List of big-game hunters

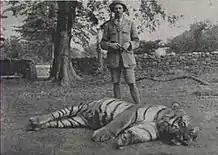
Jim Corbett with the slain Bachelor of Powalgarh, 1930.

Major Sir William Cornwallis Harris (1807–1848) was an English military engineer, artist, naturalist and hunter. Joining the Honourable East India Company in 1825, whilst in India he hunted tigers and blackbuck from elephant back and attempted to hunt lion in Gujarat. In 1836, following health issues, Harris was ordered to southern Africa to rehabilitate, where he went on a five-month safari from the Cape Colony to Matabeleland. During that trip Harris shot elephant, quagga, giraffe, hippopotamus, wildebeest, hartebeast, impala, rhinoceros, waterbuck and giraffe, the ivory from the elephant he shot funded the entire expedition. A naturalist, when not hunting Harris spent part of each day skillfully drawing animals and native Africans, he also collected two complete skulls of every quadruped found in southern Africa, along with a complete skeleton and skin of the sable antelope, which became known as the "Harris buck", these remains were later displayed in the British Museum. In 1838 Harris published an account of his time in southern Africa, "The wild sports in southern Africa" and in 1840 he published a folio volume of lithographs, "Portraits of the game animals of southern Africa".